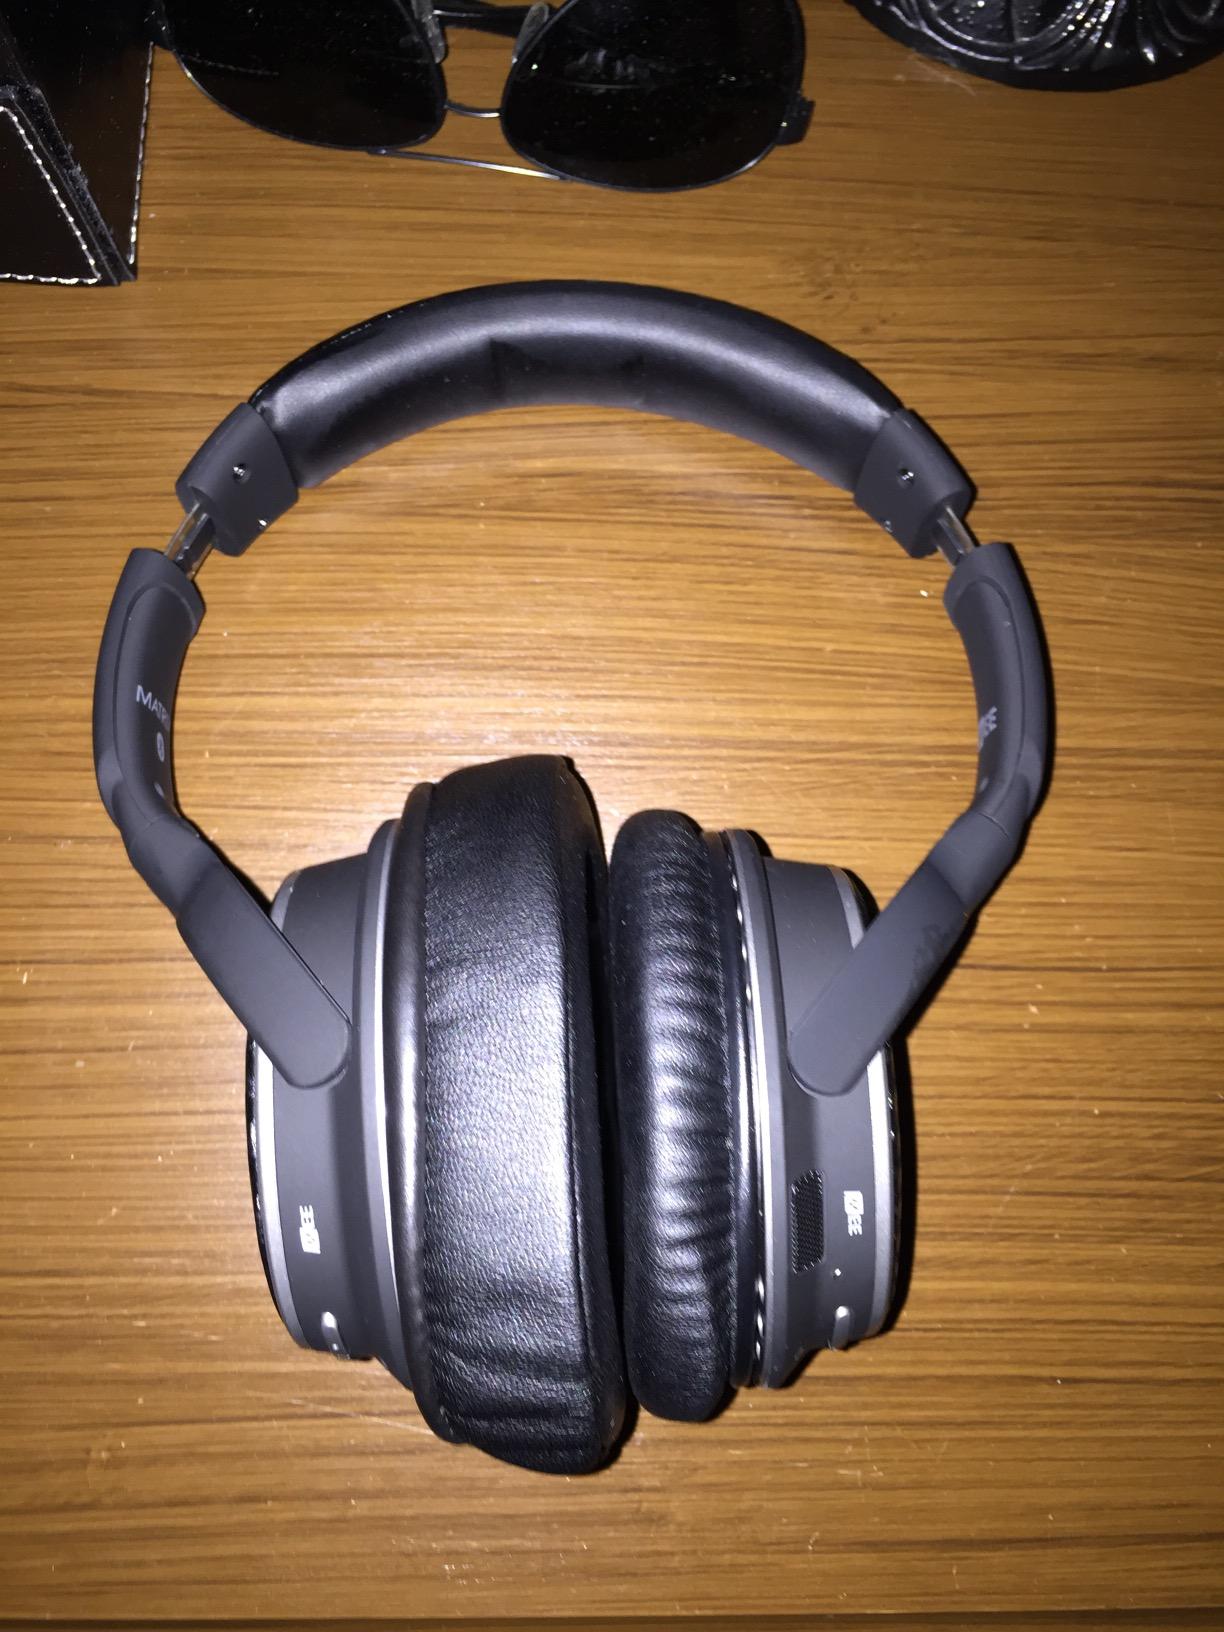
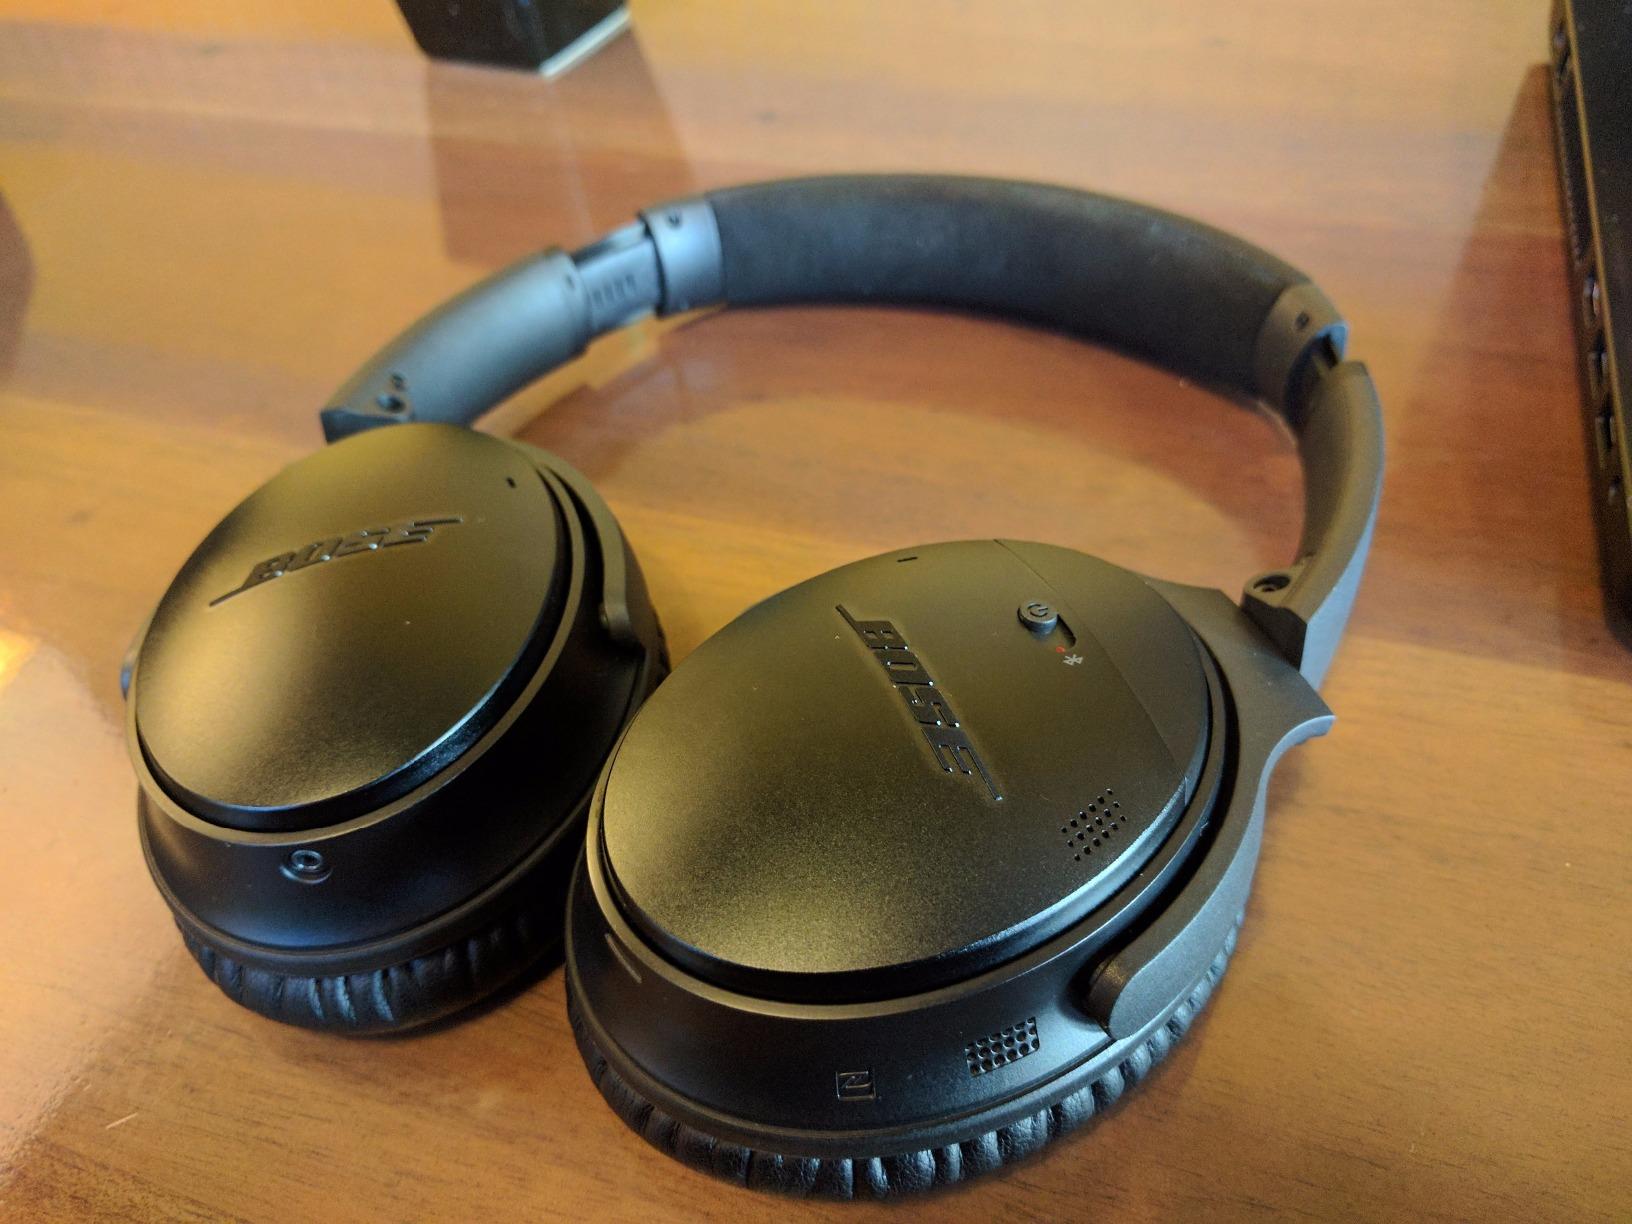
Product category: headphones
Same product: no